Takada Castle

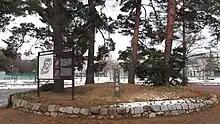
Front of the inner castle

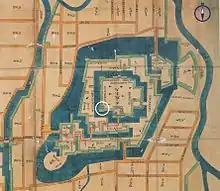
Plan of the castle (Corner tower in the white circle

) was an Edo period flatland-style Japanese castle located in what is now the center of the city of Jōetsu, Niigata Prefecture in the Hokuriku region of Honshu, Japan. Under the Tokugawa shogunate, it was the centre of Takada Domain.